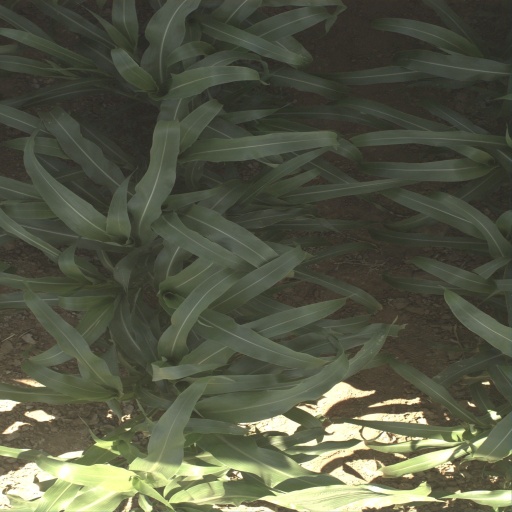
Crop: sorghum